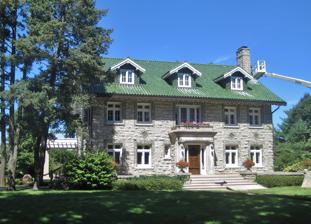
Building: Charles Lundberg House
Country: United States of America
Year built: 1915
Historic house in Illinois, United States United States historic place Charles Lundberg House U.S. National Register of Historic Places Location in Illinois Show map of Illinois Location in United States Show map of the United States Location 946 N. 2nd St., Rockford, Illinois Coordinates 42°16′45″N 89°4′38″W / 42.27917°N 89.07722°W / 42.27917; -89.07722 Area less than one acre Built 1915 ( 1915 ) Architect Frank A. Carpenter Architectural style Colonial Revival , Bungalow/Craftsman NRHP reference No. 08001251 Added to NRHP December 30, 2008 The Charles Lundberg House , also known as the Old Stone Mansion , the Byron C. Marlowe Center of Philanthropy , and The Community Foundation of Northern Illinois , is a historic building in Rockford, Illinois , United States. History Charles J. Lundberg was born in Kirkland, Illinois in 1871. He attended school at the Rockford Business College and decided to permanently settle in Rockford . He learned the furniture trade, working as a machine room operator, bookkeeper, and salesperson for various local furniture makers. Lundberg eventually amassed enough wealth to invest in a few companies. He founded and was the first president of the Co-operative Furniture Company; The Empire, Ltd.;, and the Rockford World Furniture Company. Lundberg was vice president of the National Furniture Association of America for two terms. Outside of the industry, Lundberg was also the director of the Rockford Life Insurance Company and Commercial National Bank. He served as an alderman for nine years and briefly was the city's purchasing agent. He was named to the board of Rockford College and served for five years. Lundberg also served terms as president of the Rockford Board of Education and Rockford Symphony Orchestra. Lundberg lived in his 1915 house until the 1940s, when he moved to California . Architecture Frank A. Carpenter was named architect for the house. The house is generally Georgian in character with its two symmetrical wings, large front porch, dormers, and side- gabled roof. The building includes American Craftsman details, such as deep eaves, casement windows, and glazed brick. References